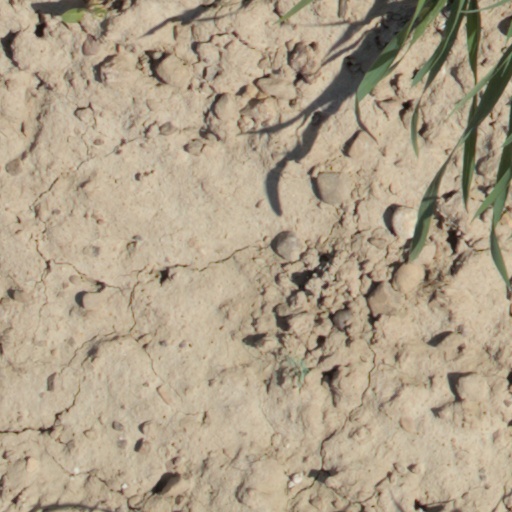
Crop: wheat